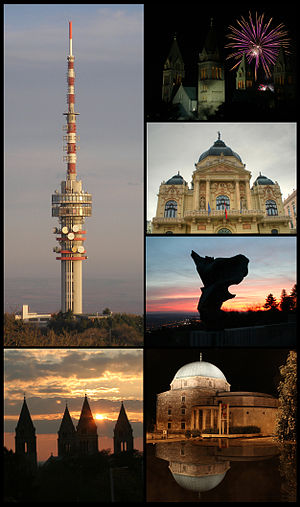
Pécs
Pécs er en by i det sydlige Ungarn med 144.675 indbyggere. Byen er hovedstad i provinsen Baranya.